George Coppin

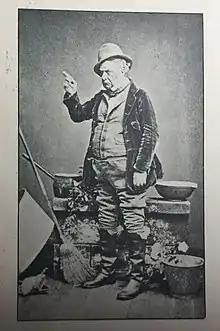
George Coppin as Milky White

Coppin decided to leave England in search of other opportunities; a coin toss meant he sailed for Australia, not America, towards the end of 1842, arriving in Sydney on 10 March 1843. Coppin negotiated with Joseph Wyatt and had a successful season at the Royal Victoria Theatre. Coppin bought a hotel but, being quite inexperienced, lost his money and went to Hobart, Tasmania in January 1845. At Launceston he formed a company, recruited George Herbert Rogers, and in June 1845 took it to Melbourne and opened at the Queen's Theatre, recently built by John Thomas Smith.